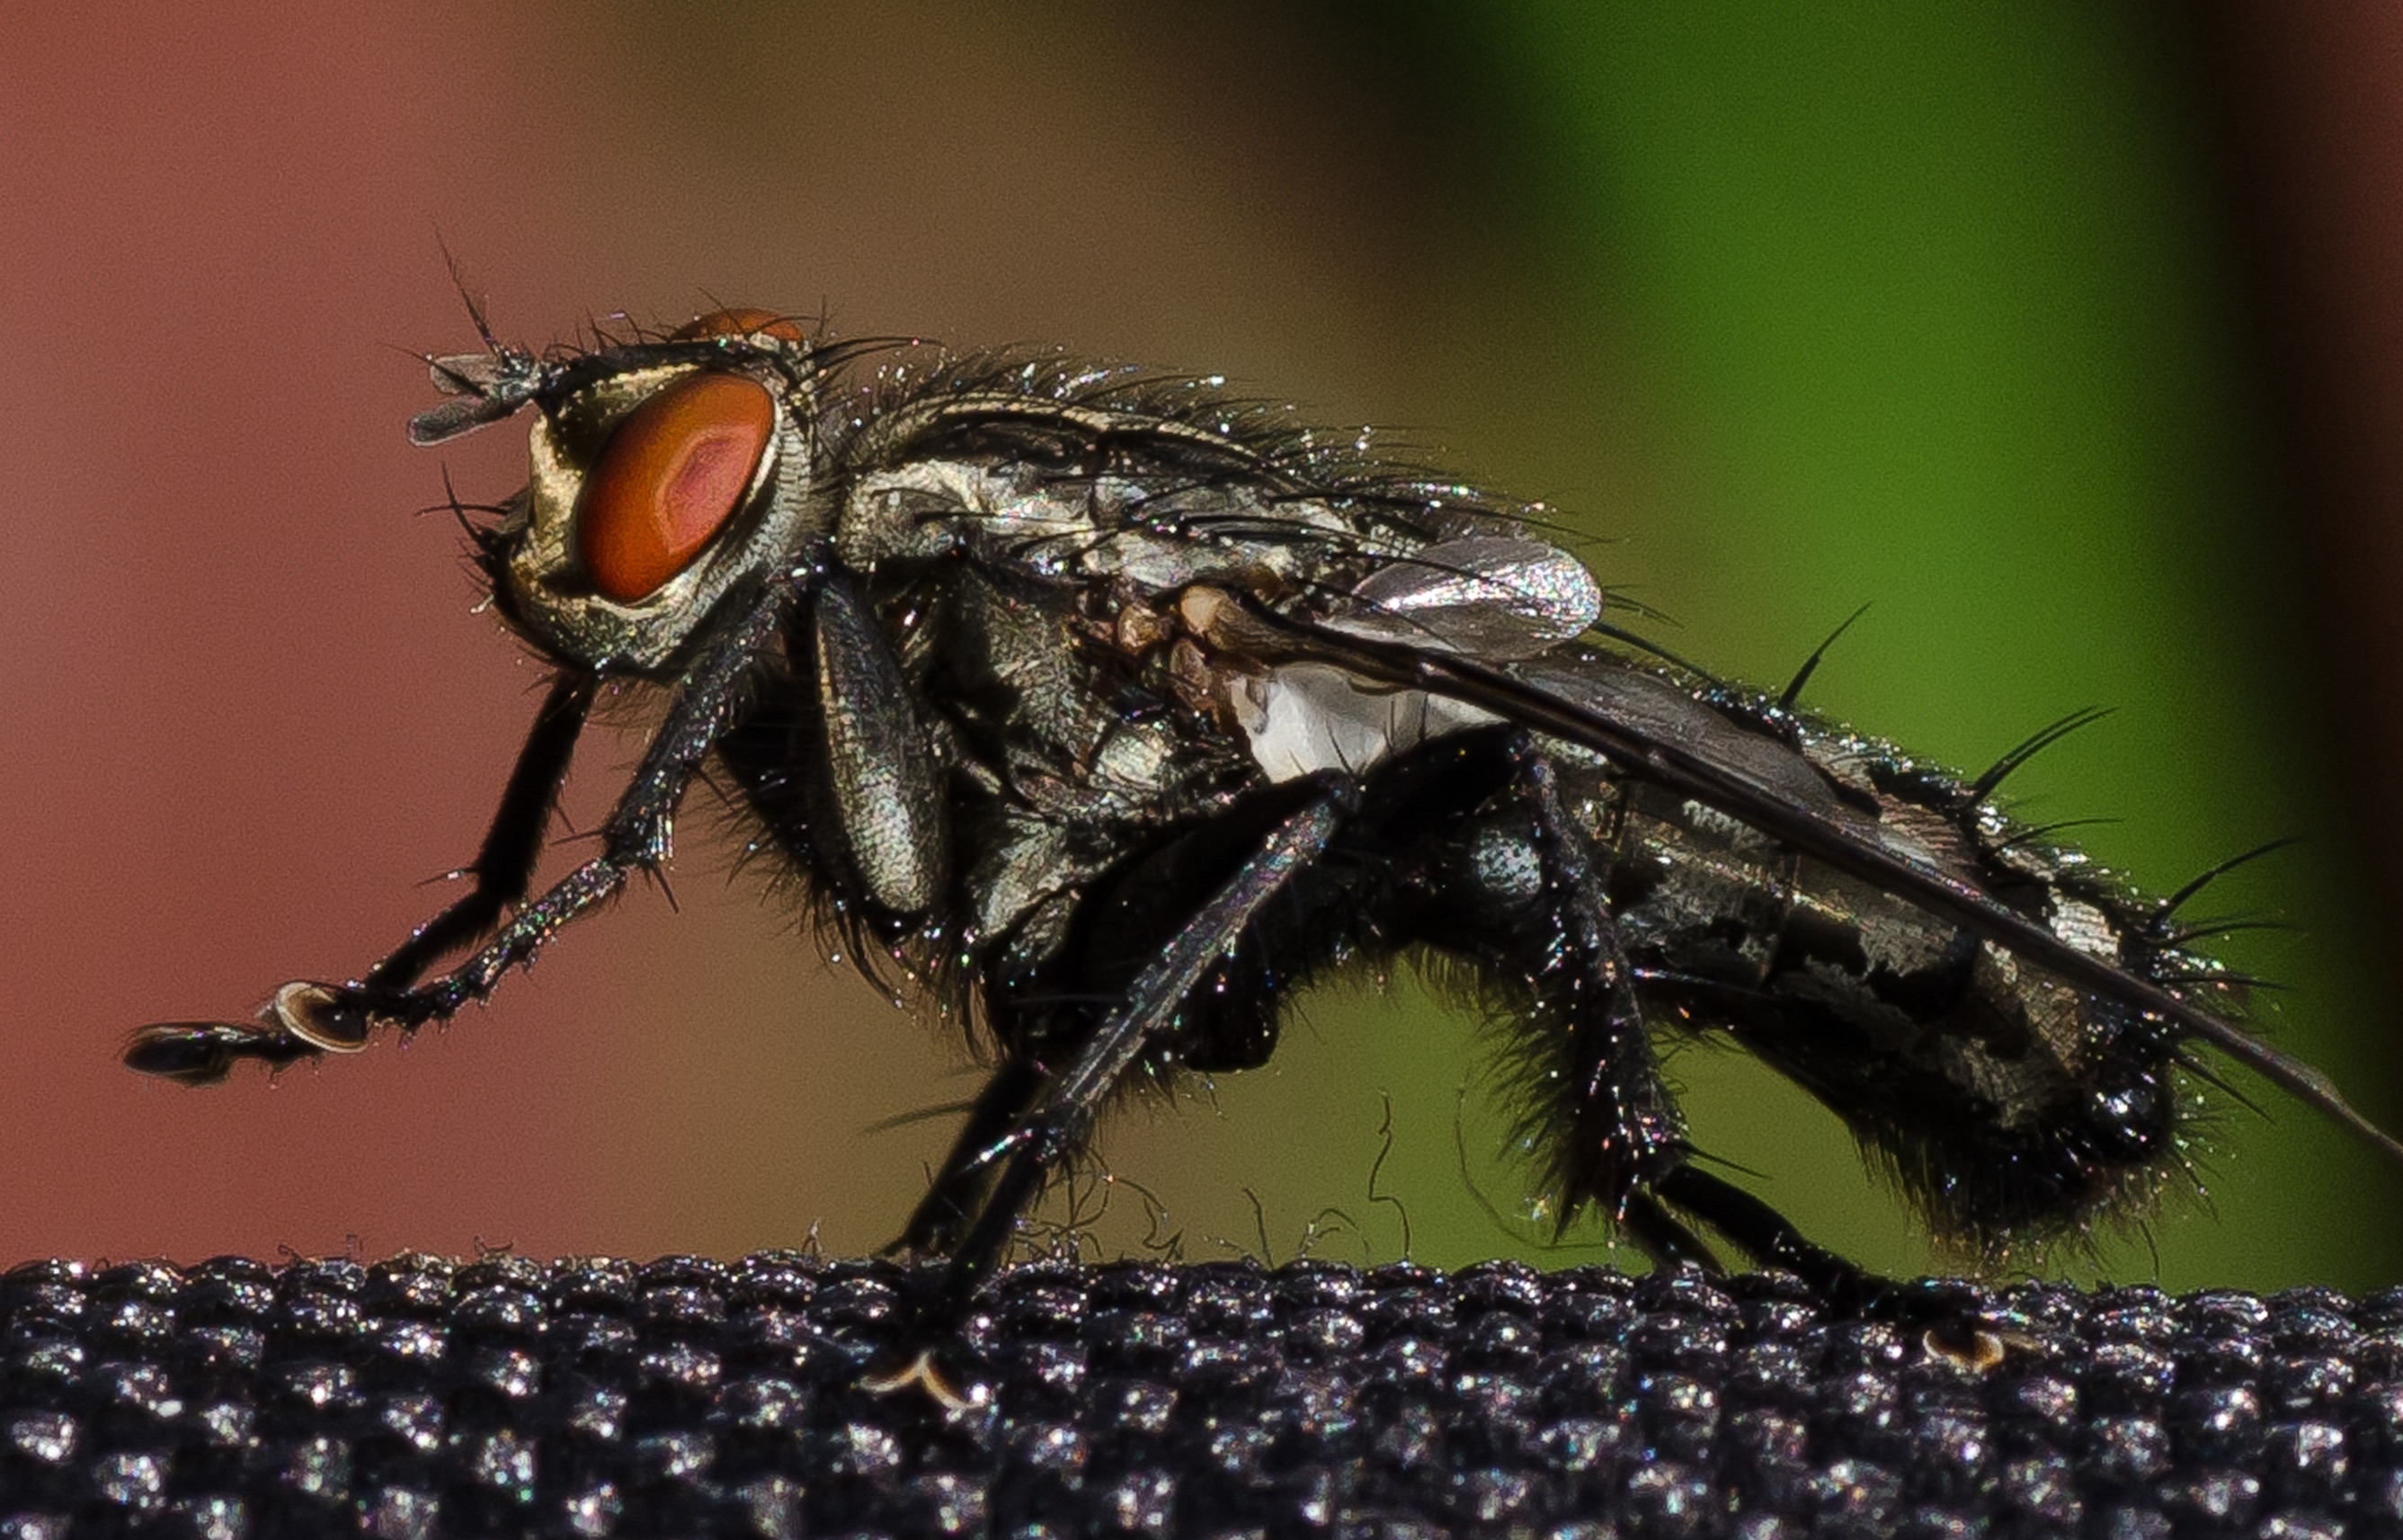
photography, fly, insect, macro, fauna, invertebrate, close up, pest, macro photography, arthropod